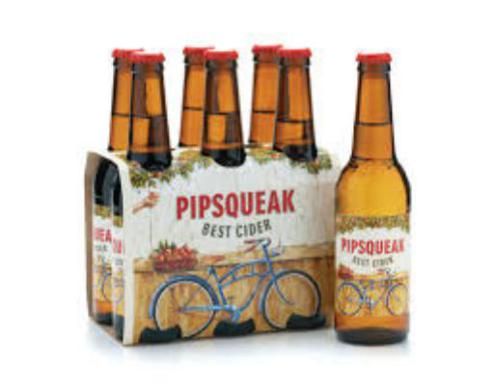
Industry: Food